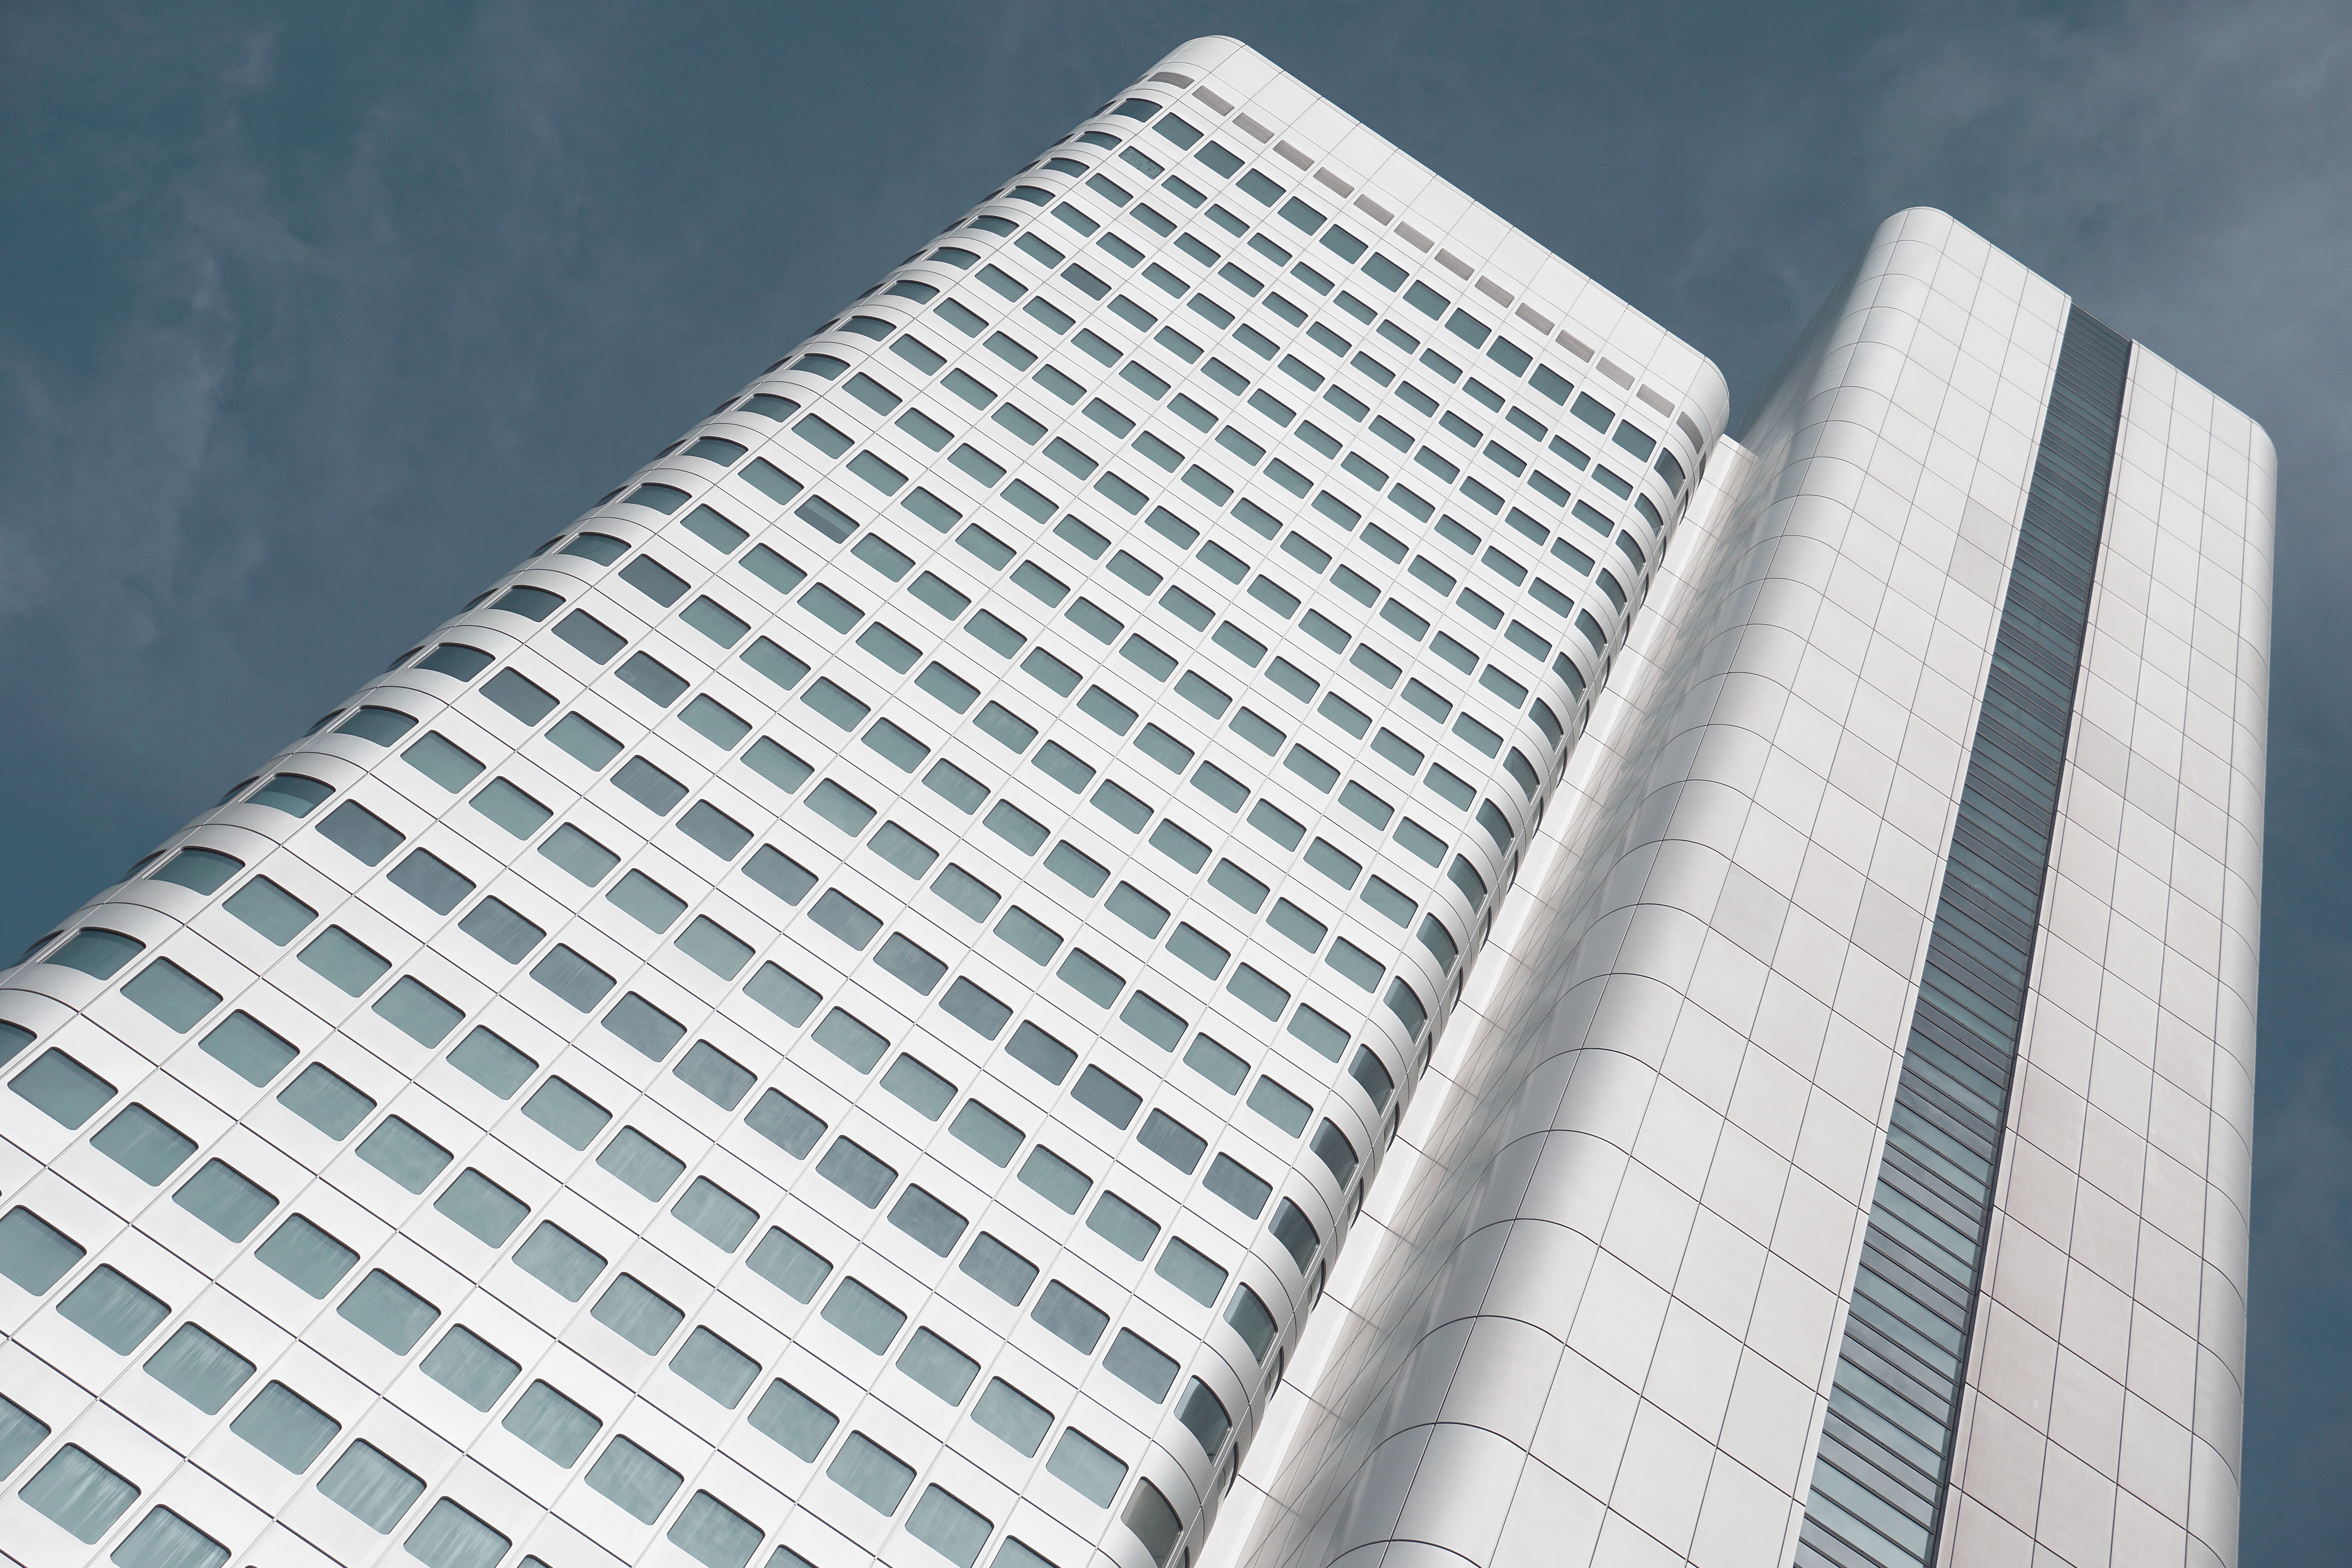
architecture, white, window, building, skyscraper, line, office, facade, tower block, design, shape